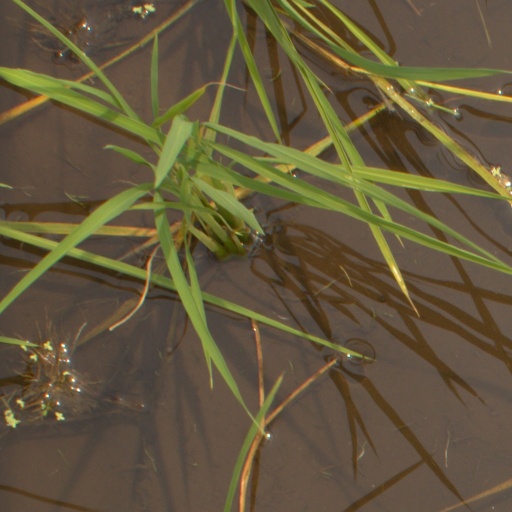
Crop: rice